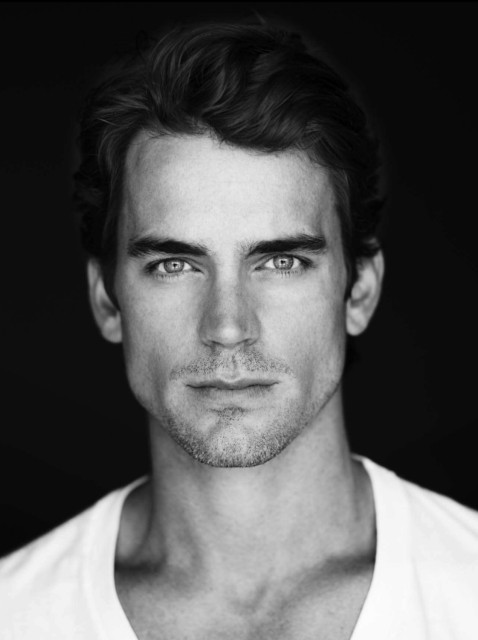
Gender: men